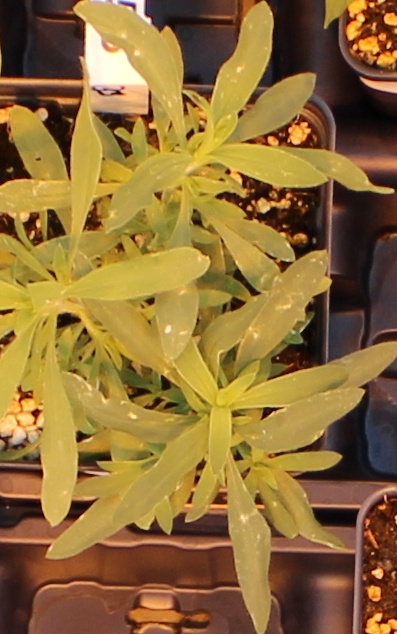
Label: Kochia